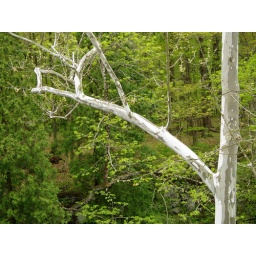
A tree in the forest surrounding Clifton Gorge in Clifton, Ohio